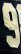
Number: 9